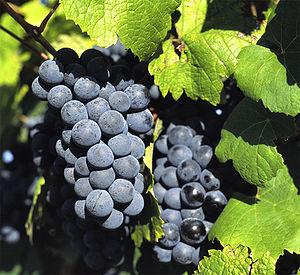
Le vignoble du Sud-Ouest est la quatrième région viticole de France, constituée du bassin viticole du Sud-Ouest et de la partie périgourdine du bassin viticole de l'Aquitaine, sur 13 départements de l'Aveyron au Pays basque, entre Massif central et Pyrénées, avec deux vignobles en terrasses à ses extrémités. Il couvre donc une partie de la région Occitanie et une partie de la région Nouvelle-Aquitaine. Toulouse en est la capitale. Les chemins de Saint-Jacques-de-Compostelle, la Garonne et le canal du Midi sont des éléments structurants et identitaires depuis longtemps, du vignoble du Sud-Ouest.
Le duras N est un cépage de cuve noir.
Le gaillac est un vin français d'appellation d'origine contrôlée du vignoble du Sud-Ouest de la France.